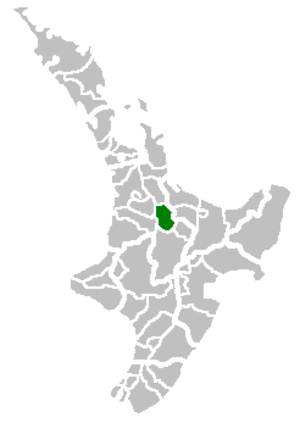
Le district de South Waikato est situé dans la région du Waikato, dans l'île du Nord de la Nouvelle-Zélande.